Monte Vista (Middletown, Virginia)

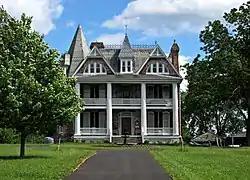
Monte Vista, June 2013

Monte Vista, also known as Cedar Grove Farm and Heater House, is a historic home located near Middletown, Frederick County, Virginia. It was built in 1883, and is a large three-story, five-bay, brick dwelling with Eastlake and Queen Anne design elements. The front facade features a two-story portico with four full-height Tuscan columns, added about 1942. Also on the property are the contributing large bank barn with cupola and weathervane, a scale house dating at least to 1907, a frame summer kitchen, a two level stone ice house, a smokehouse, and a brick bake oven. It was owned by Solomon and Caroline Wunder Heater, who lost two sons fighting for the Confederacy, even though she was a staunch Union sympathizer.